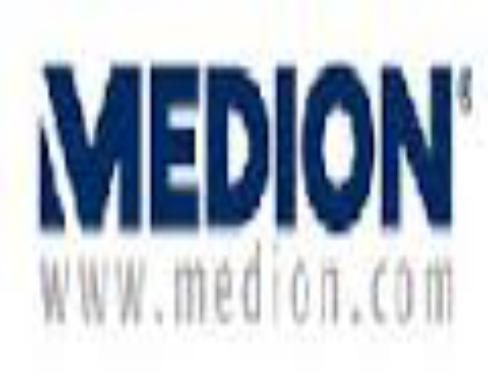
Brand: Medion
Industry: Electronic